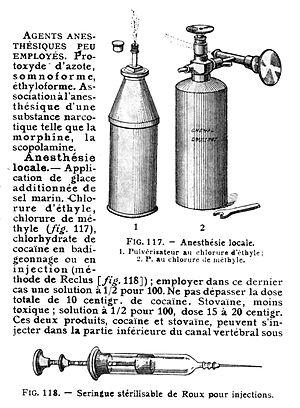
117 1 Pulverisateur au chlorure d'ethyle 2 P. chlorure de méthyle 118 Seringue stérillable de Roux pour injections
Le chloroéthane ou monochloroéthane, généralement connu par son ancienne appellation chlorure éthylique, est un composé chimique autrefois employé couramment pour produire le plomb tétraéthyle, un additif pour le carburant. C'est un gaz incolore et inflammable, avec une odeur légère et douce.